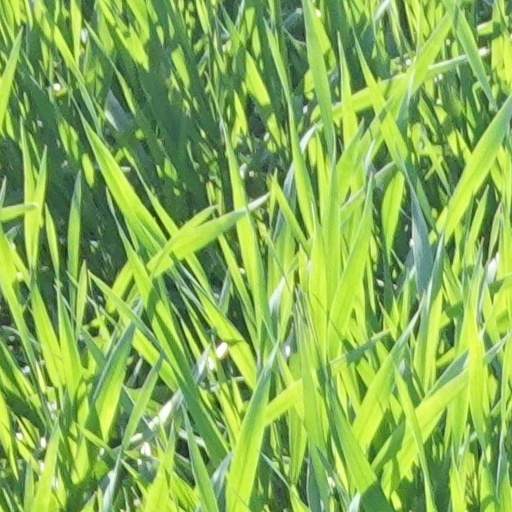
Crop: wheat